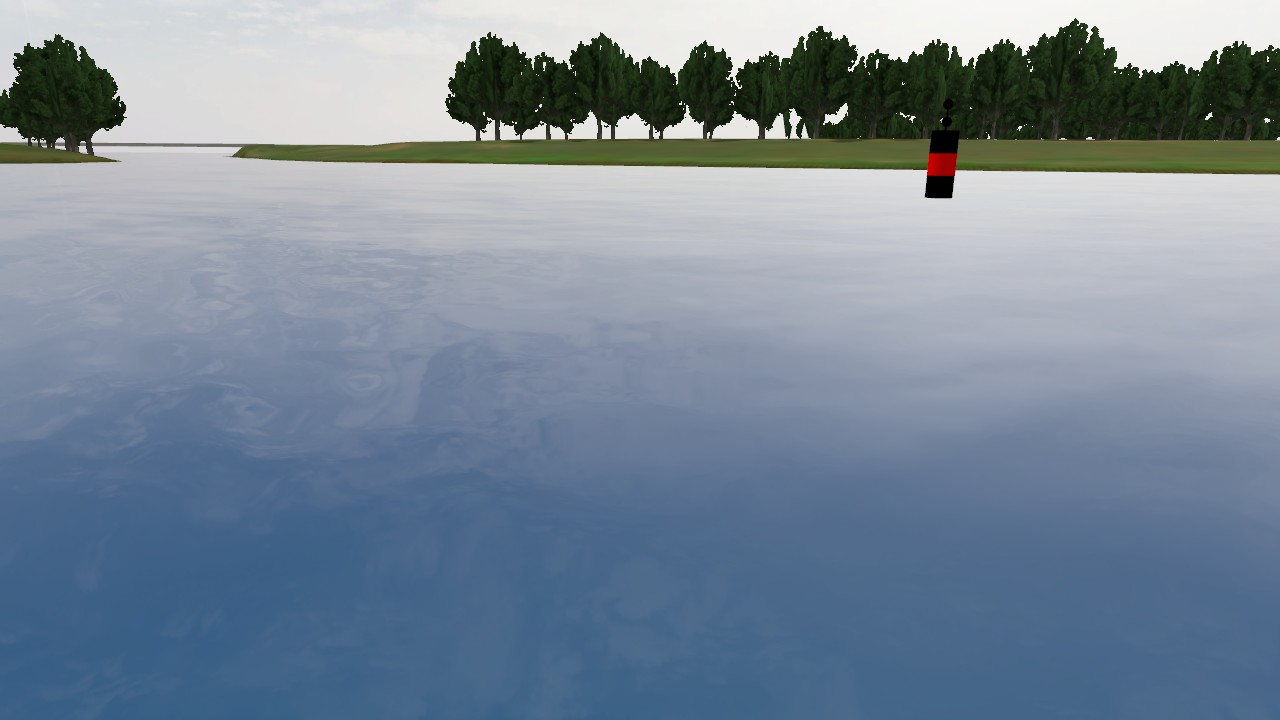
Label: isolated_mark
Descriptions: two black circular marks on the buoy top mark ||| red band in the middle ||| two black bands with a red mid band